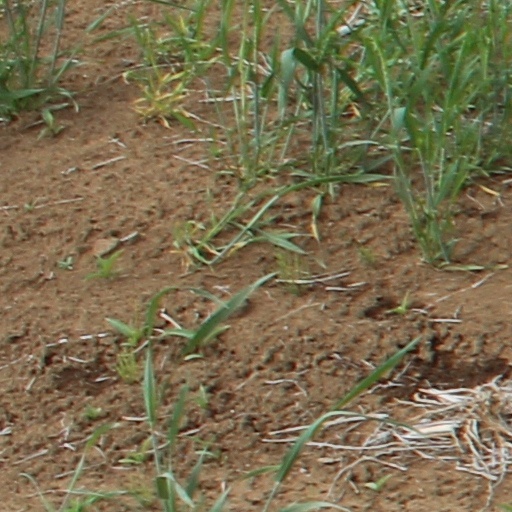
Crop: wheat